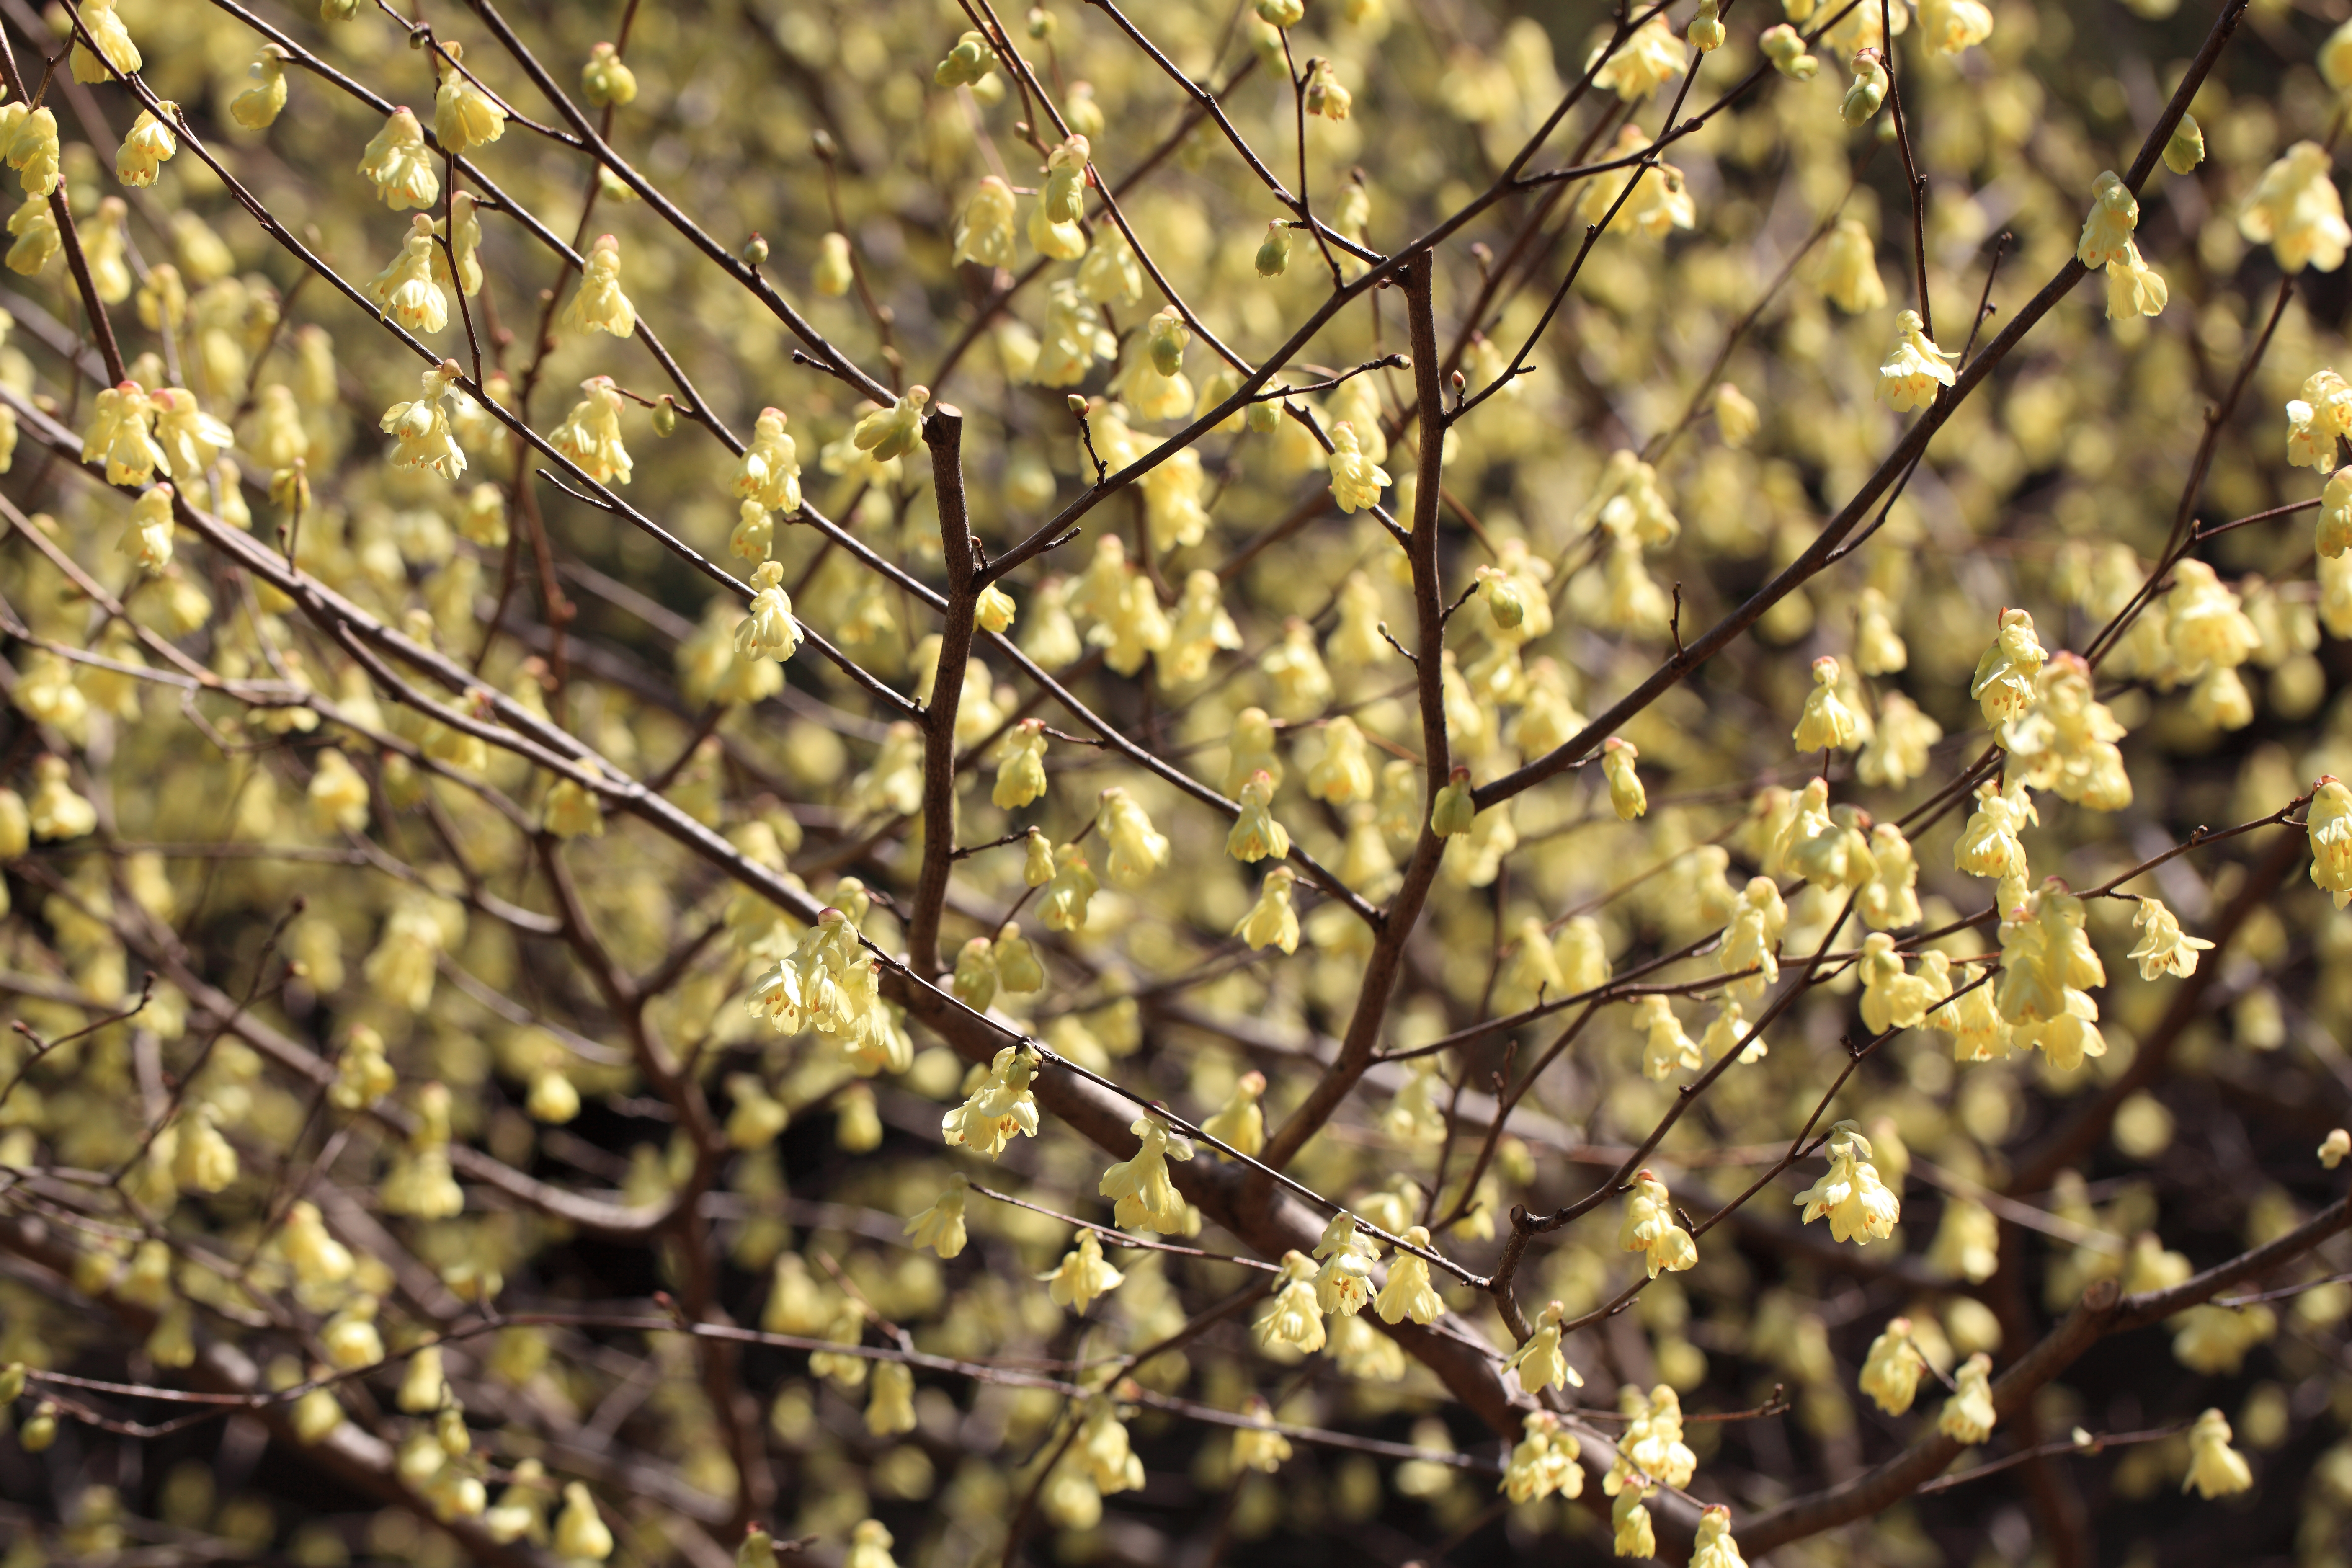
tree, nature, branch, blossom, plant, sunlight, leaf, flower, spring, high, produce, autumn, botany, flora, season, twig, close up, 5d, hires, buttercup, markii, hi, res, resolution, saitama, corylopsis, pauciflora, winterhazel, kawaguchi, macro photography, flowering plant, plant stem, woody plant, land plant